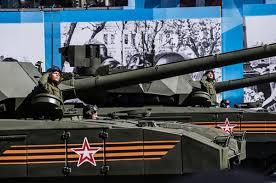
Label: T-14